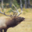
Label: deer